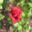
Label: rose